Jean-Pierre Ricard

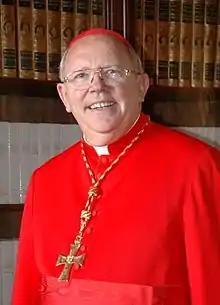

Jean-Pierre Ricard (born 26 September 1944) is a French prelate of the Catholic Church who was Archbishop of Bordeaux from 2001 to 2019. He has been a cardinal since 2006. He was previously Bishop of Montpellier for five years and before that an auxiliary bishop in Grenoble. From 2001 to 2007 he was president of the French Episcopal Conference.